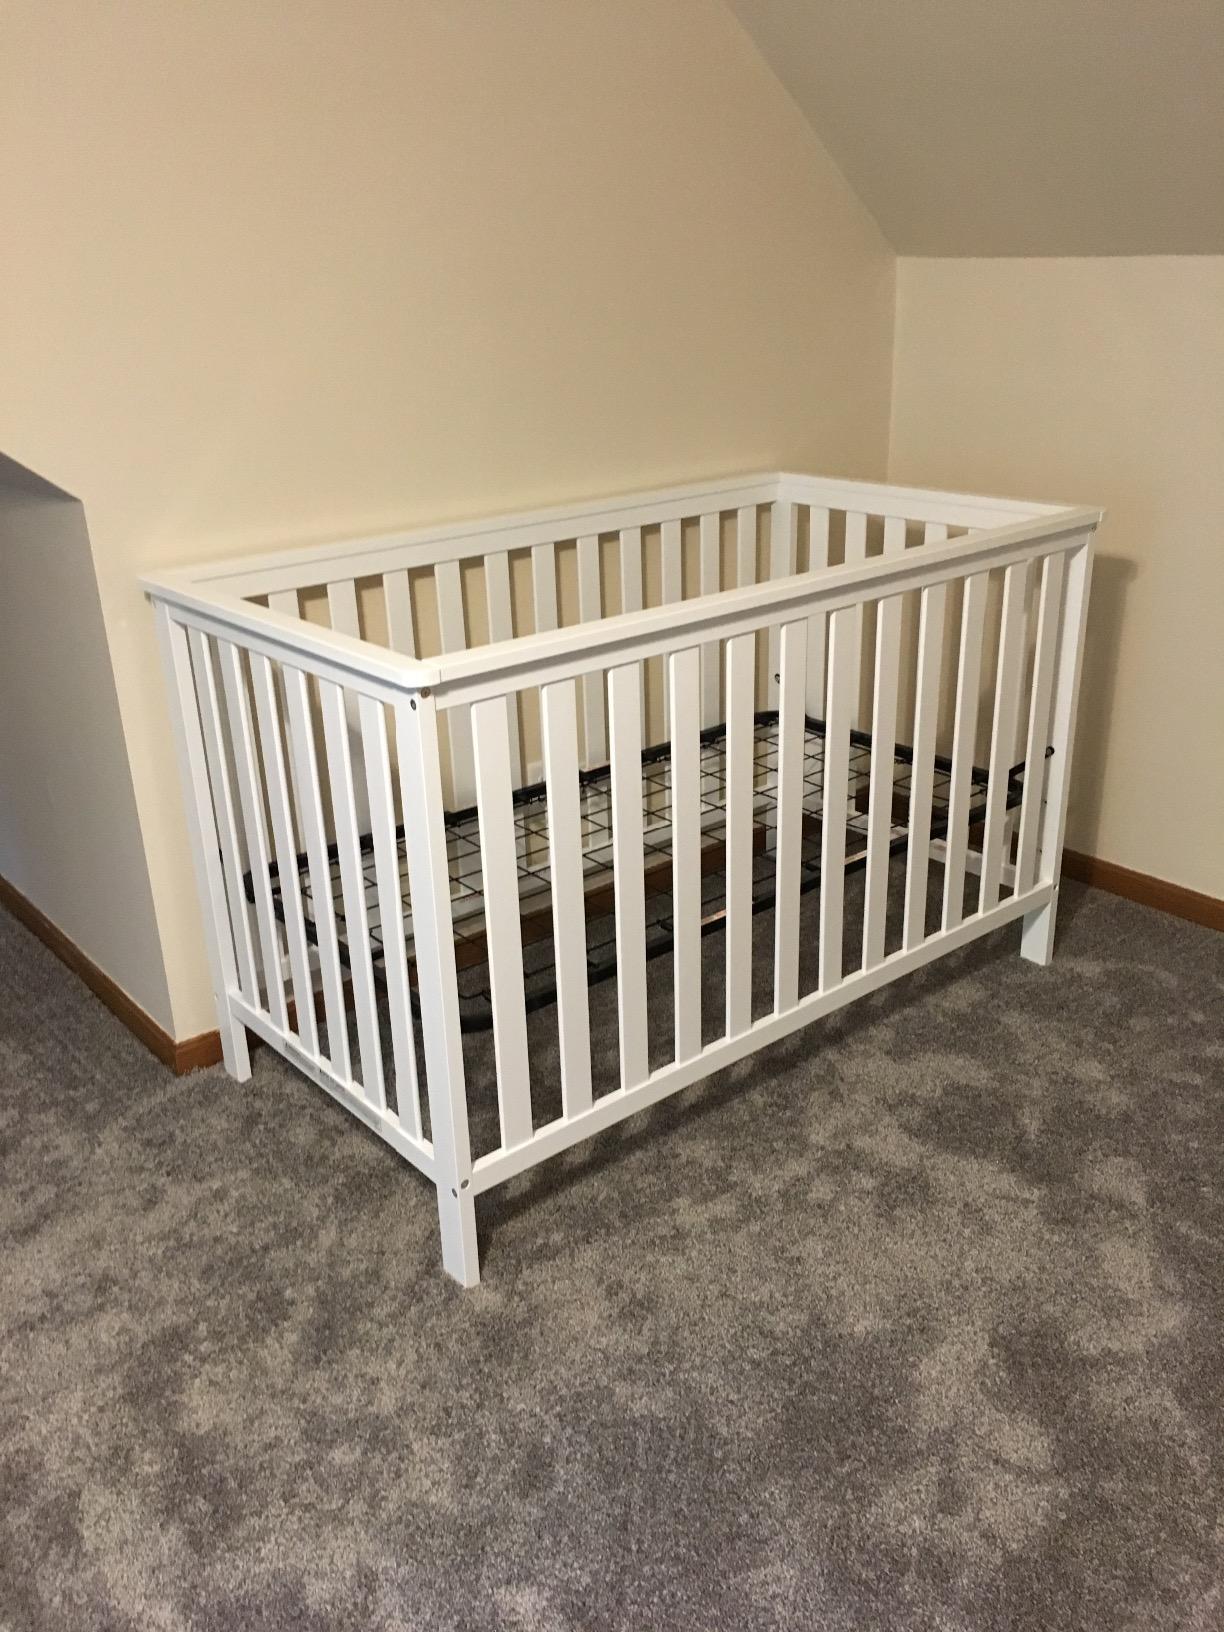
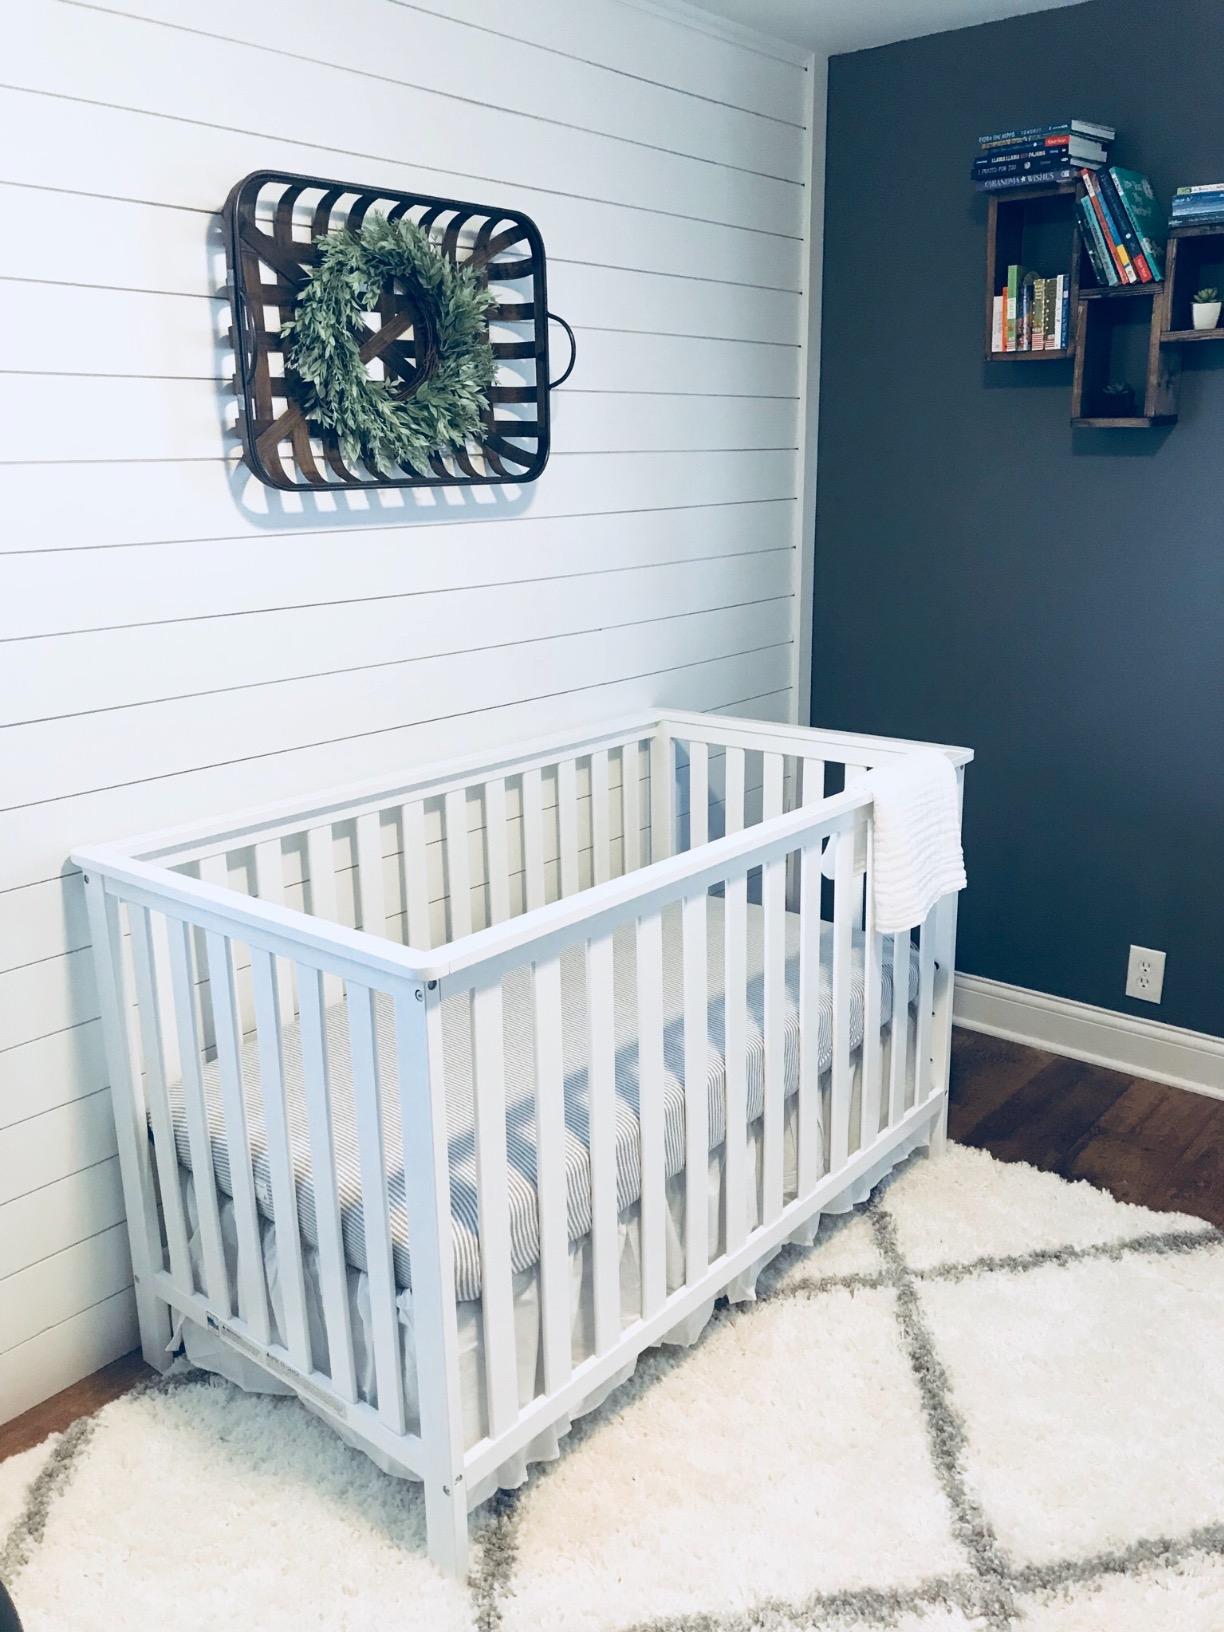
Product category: products_crib
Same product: yes